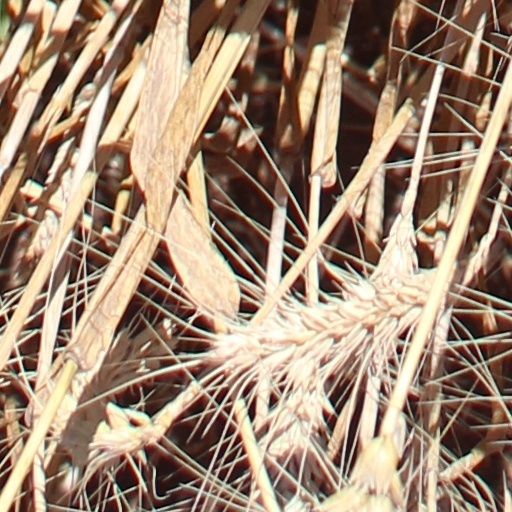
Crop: wheat